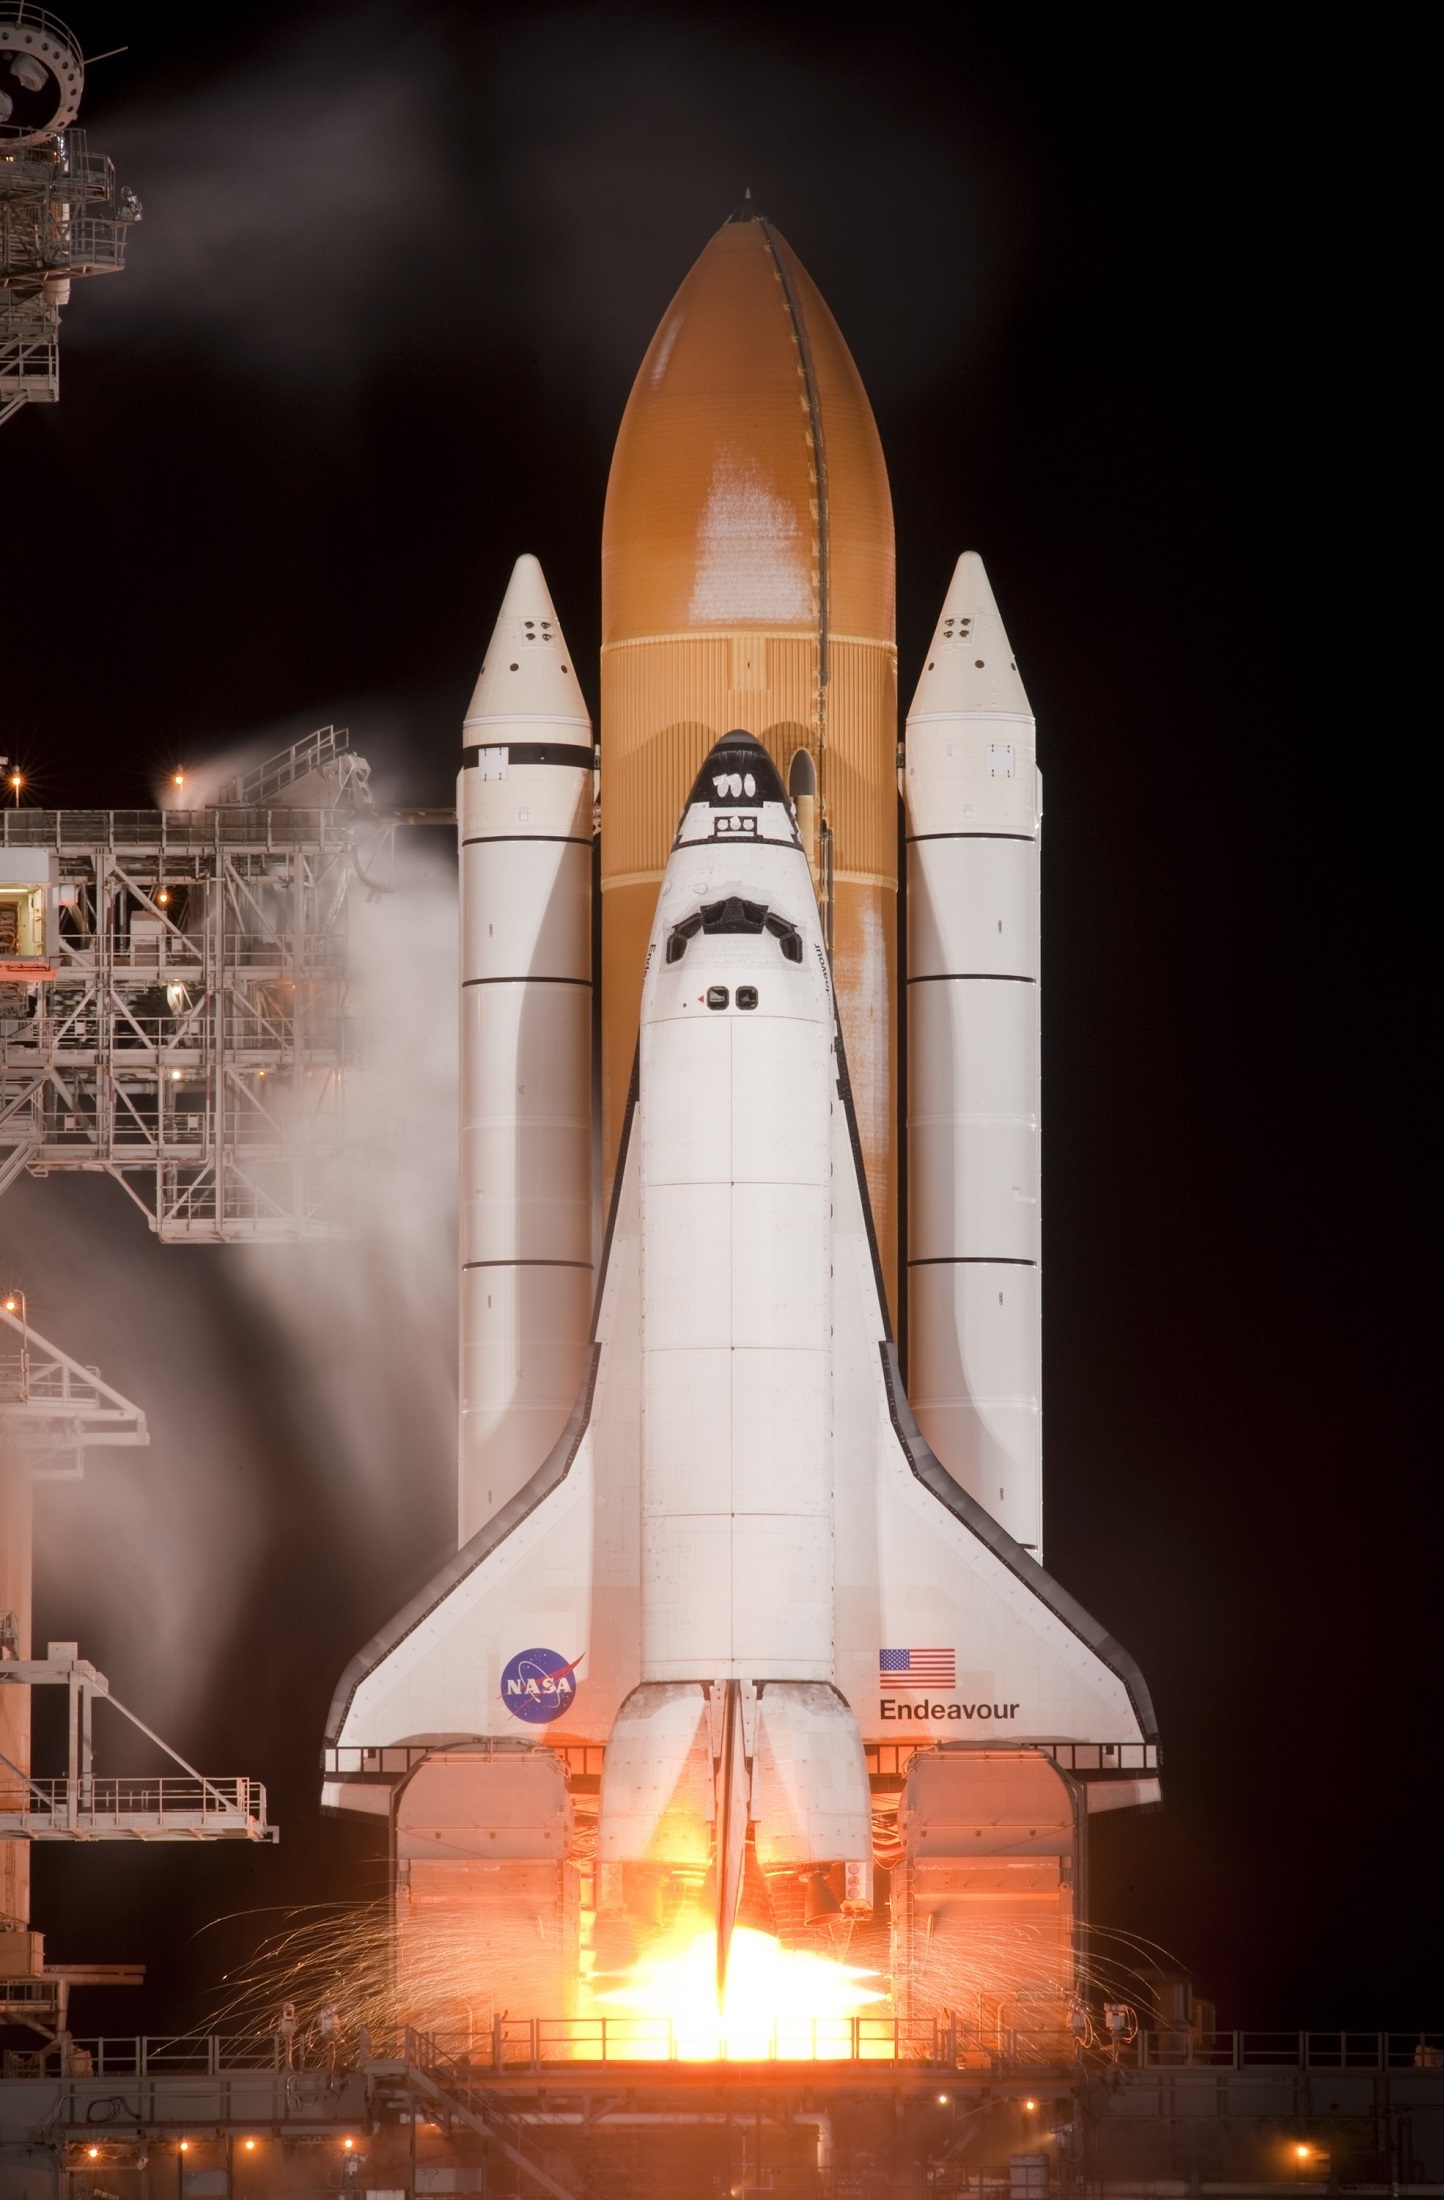
technology, night, cosmos, travel, vehicle, aviation, space, darkness, rocket, mission, nasa, launch, power, science, spaceship, pad, shuttle, astronauts, spacecraft, liftoff, space shuttle, atmosphere of earth, endeavour, boosters